Antoine de Saint-Exupéry

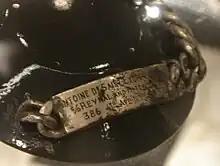
Bracelet of Saint-Exupéry found in 1998

Saint-Exupéry and Charles Lindbergh both became P-38 pilots during World War II, with Lindbergh fighting in the Pacific War, and Saint-Exupéry fighting over the Mediterranean, where he later died.